Lombard cuisine

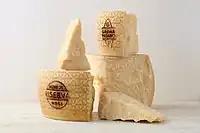
Grana Padano DPO

In previous centuries, polenta was the staple food of Lombard people: polenta could be eaten alone or as a side dish in meat dishes, such as the famous "polenta e osei", vegetables, such as polenta with mushrooms, with lard for "pulenta e gras pestà", or with one of the many cheeses. However, there are many seasonings and variants of the classic polenta: